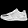
Label: Sneaker